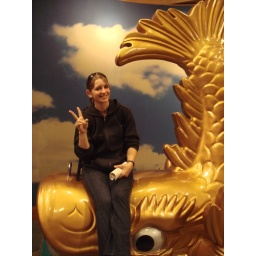
Me and the golden dog fish (dolphin) in Nagoya Castle